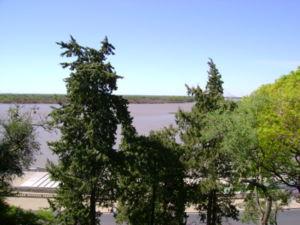
Le caféier vient de la province de Kaffa, en Éthiopie. Sa culture se répand dans l'Arabie voisine, où sa popularité a profité de la prohibition de l'alcool par l'islam. Appelé K'hawah, qui signifie « revigorant », sa rareté l'a rendu très cher en Europe jusqu'au premier tiers du XVIIIᵉ siècle. Puis sa culture déferle en quatre vagues, Java des années 1720, La Réunion des années 1730-1740, le Suriname des années 1750-1770 et Saint-Domingue des années 1770-1780.
Le Paraná est un fleuve qui s'écoule des hauts plateaux brésiliens vers l'Argentine pour se jeter dans l'océan Atlantique. Avec ses affluents, il constitue le troisième réseau hydrographique du monde, après ceux de l'Amazone et du Congo.